XHFI-FM

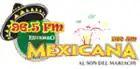
"Estéreo Mexicana" logo used until 2017

XEFI was the first radio station in Chihuahua. It originated in 1921 as part of radio experiments conducted by the state government. By 1923, it was known as XICE, after Governor Ignacio C. Enríquez. In 1924, it became known as CFZ, and a full concession for XEFI at 1000 kHz was issued in 1932. In the 1940s, the station was transferred to El Pregonero del Estado de Chihuahua, S.A., owned by Ramiro G. Uranga; during this time, it operated at 1440 kHz. By the 1960s, the station had moved to 580.